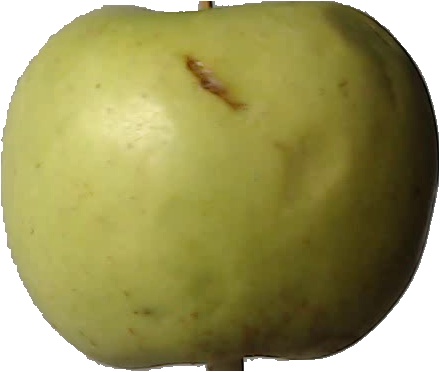
Label: apple_golden_3